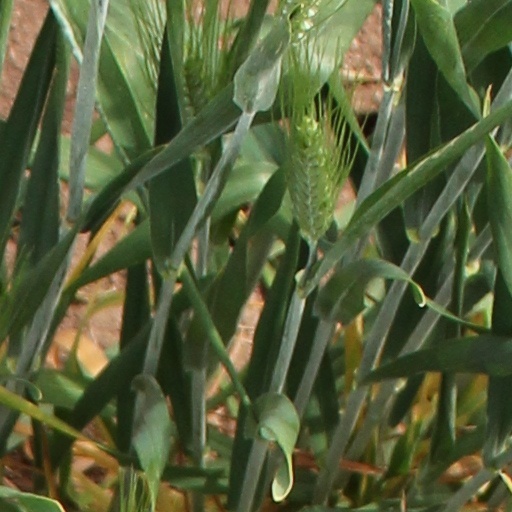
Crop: wheat